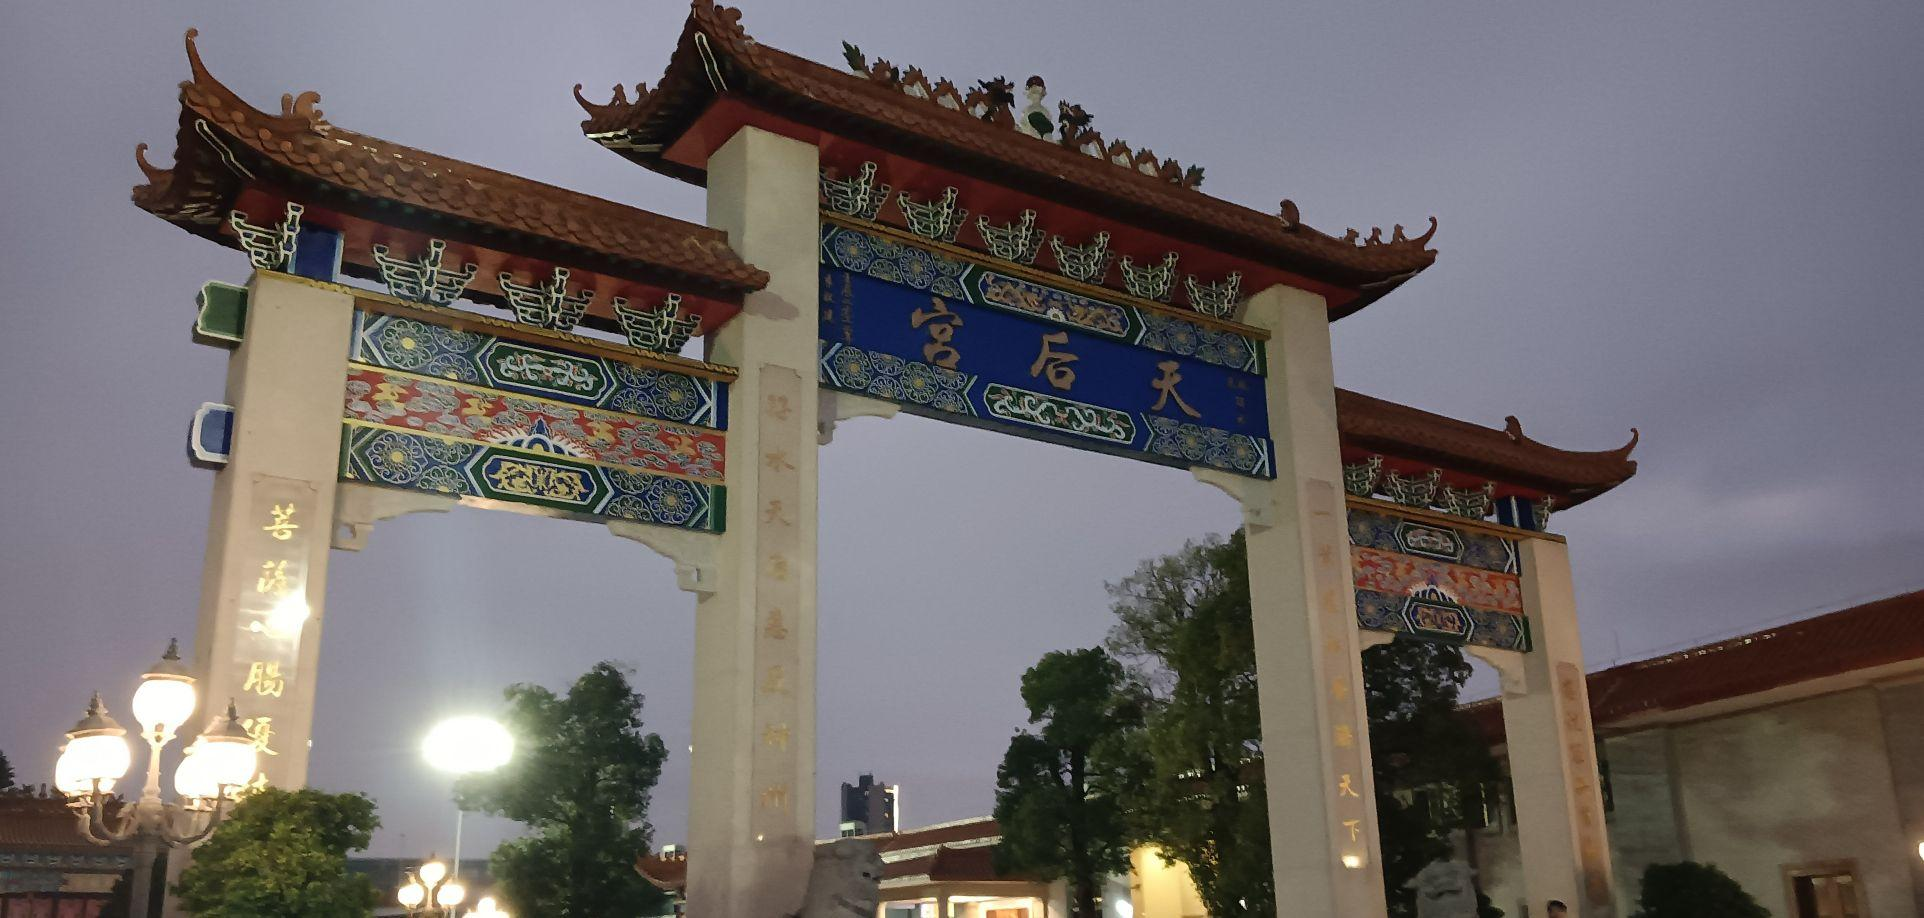
地标名称：天后宫